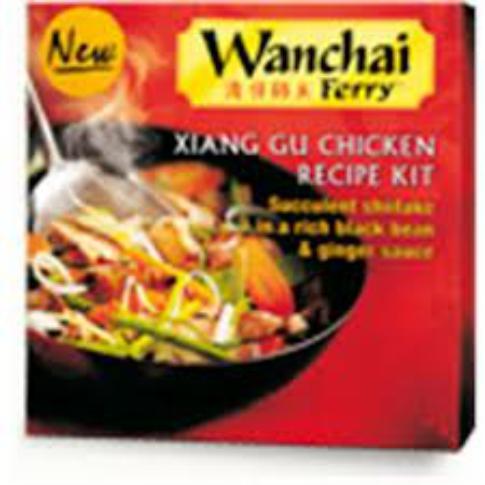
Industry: Food